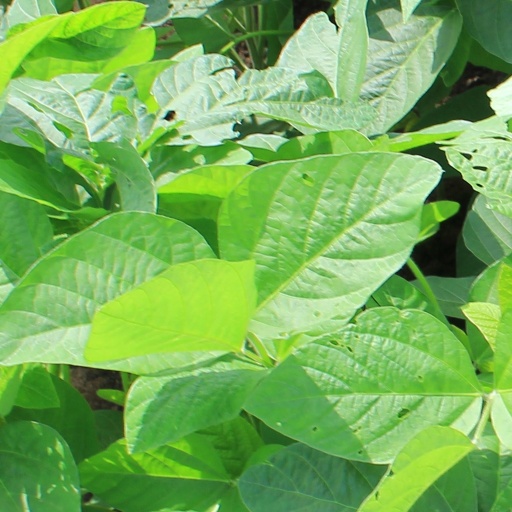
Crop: soybean